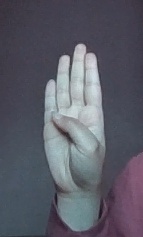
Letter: kaaf